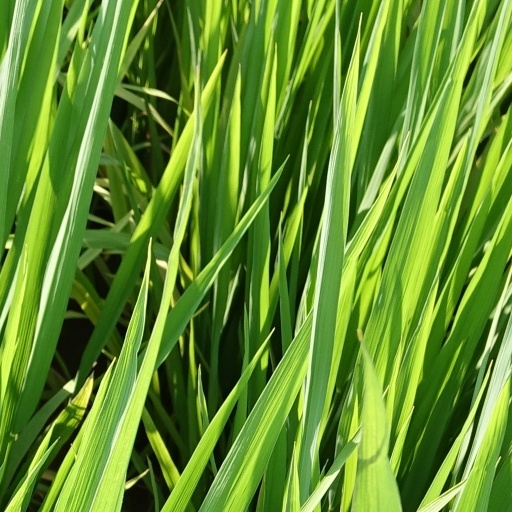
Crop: rice